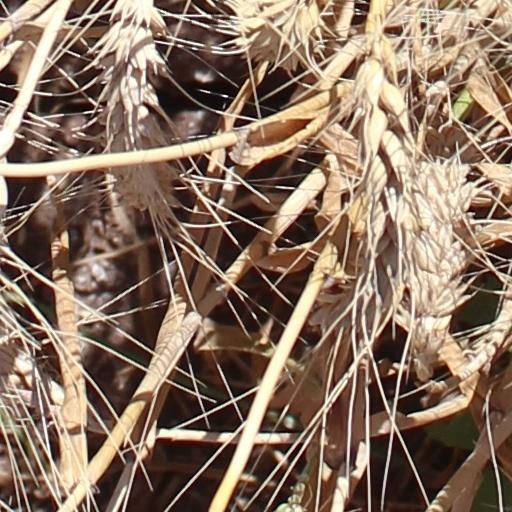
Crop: wheat